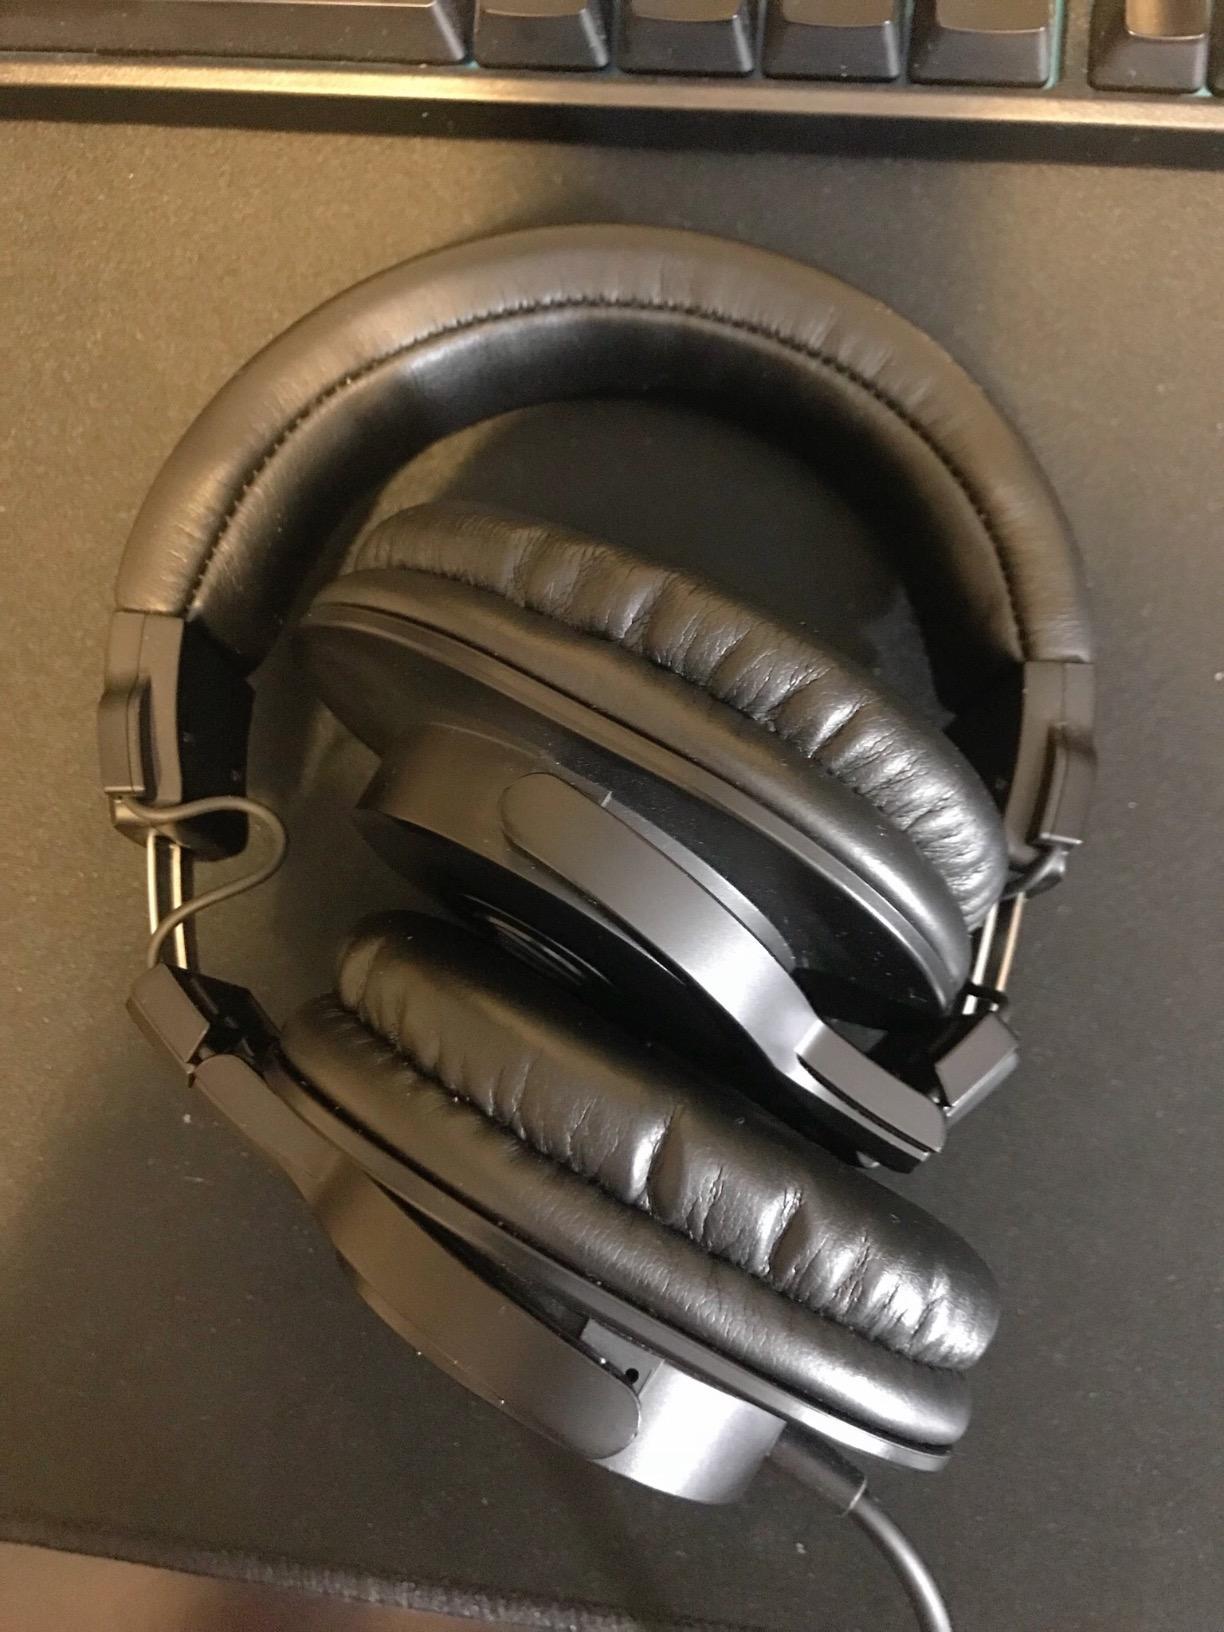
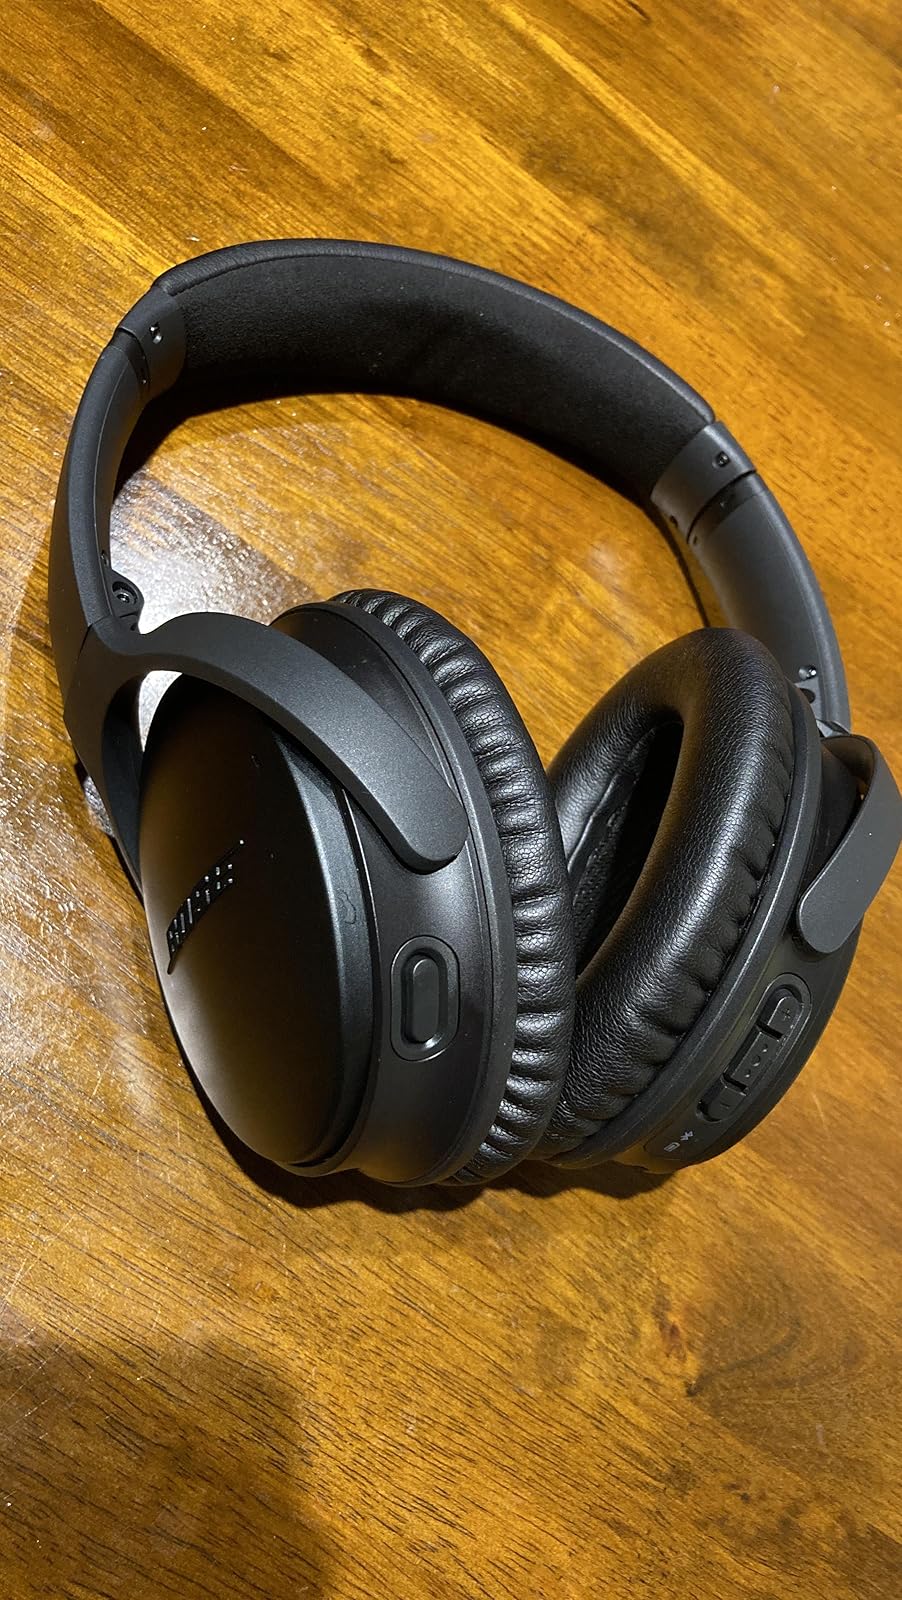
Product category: headphones
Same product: no